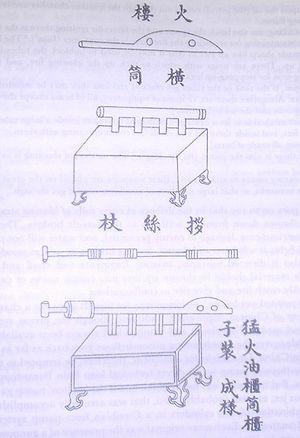
La dynastie Song apporte les avancées techniques les plus significatives de l'histoire de la Chine, dont la plupart émanent des talentueux fonctionnaires recrutés par les examens impériaux.
Les guerres entre les dynasties Jin et Song sont une série de conflits qui opposent les Jürchens de la dynastie Jin aux chinois de la dynastie Song. En 1115, les Jürchens se rebellent contre leurs souverains, les Khitans de la dynastie Liao et proclament le début de la dynastie Jin. Très vite, ils s'allient avec les Song, qui sont des ennemis des Liao depuis des décennies. D'après les termes de l'alliance, les Jin doivent rendre aux Song des territoires du nord de la Chine que les Liao contrôlent depuis 938. Cependant, la défaite rapide des Jurchens combinée avec les échecs militaires des Song font que les Jin sont, finalement, réticents à céder ces territoires. À la suite de l’échec des négociations, les relations entre les deux dynasties se tendent et en novembre 1125, les Jurchens attaquent les Song en envoyant une armée marcher sur Taiyuan et une autre sur Kaifeng, la capitale des Song.